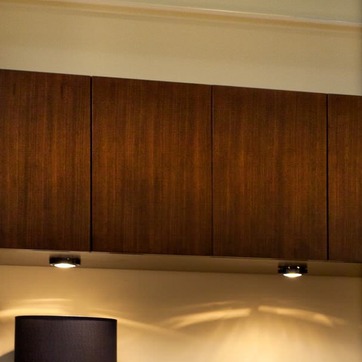
Material: wood